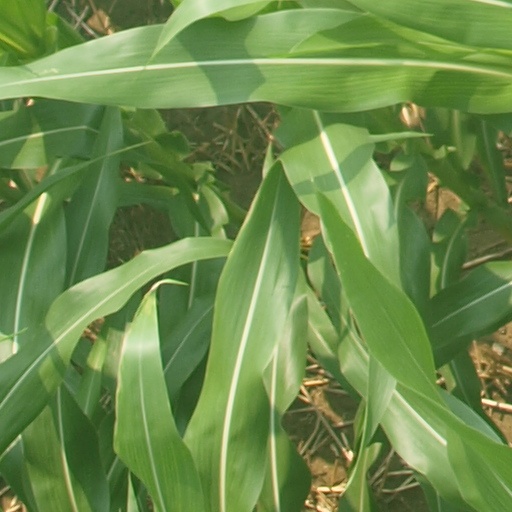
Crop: maize; corn